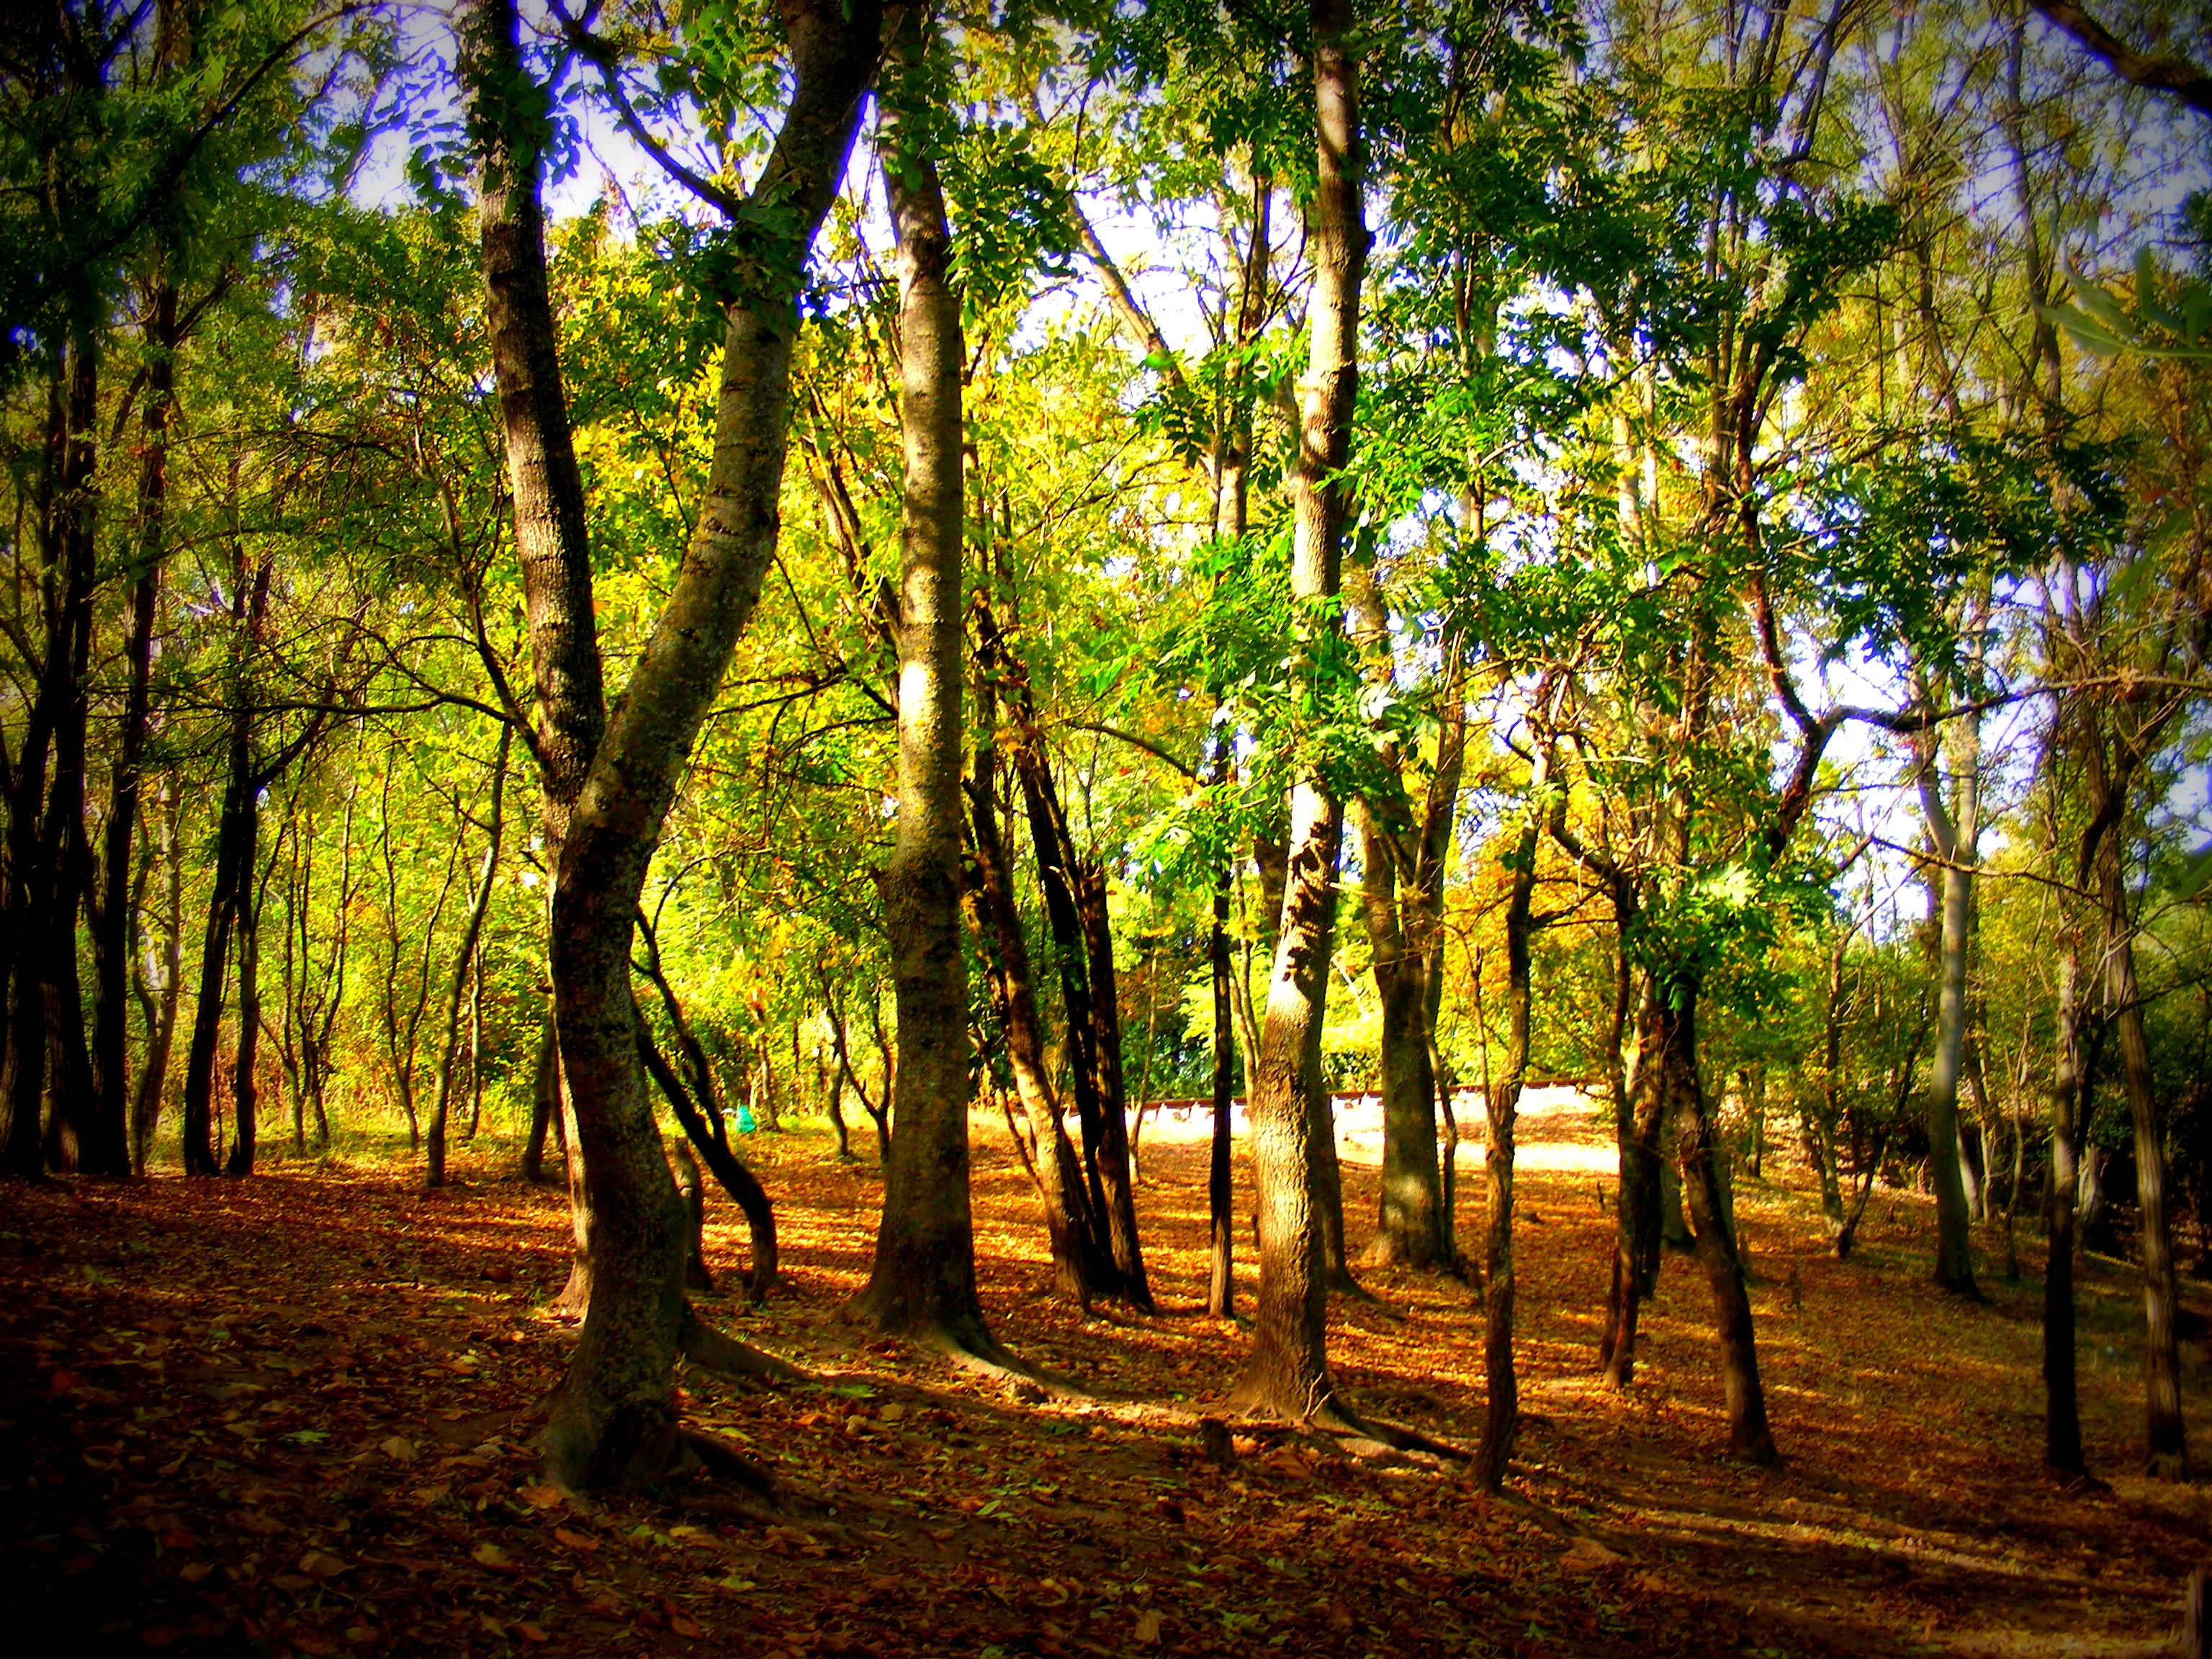
landscape, tree, nature, forest, branch, plant, sunlight, morning, leaf, autumn, yellow, season, colors, vegetation, deciduous, grove, woodland, habitat, ecosystem, natural environment, woody plant